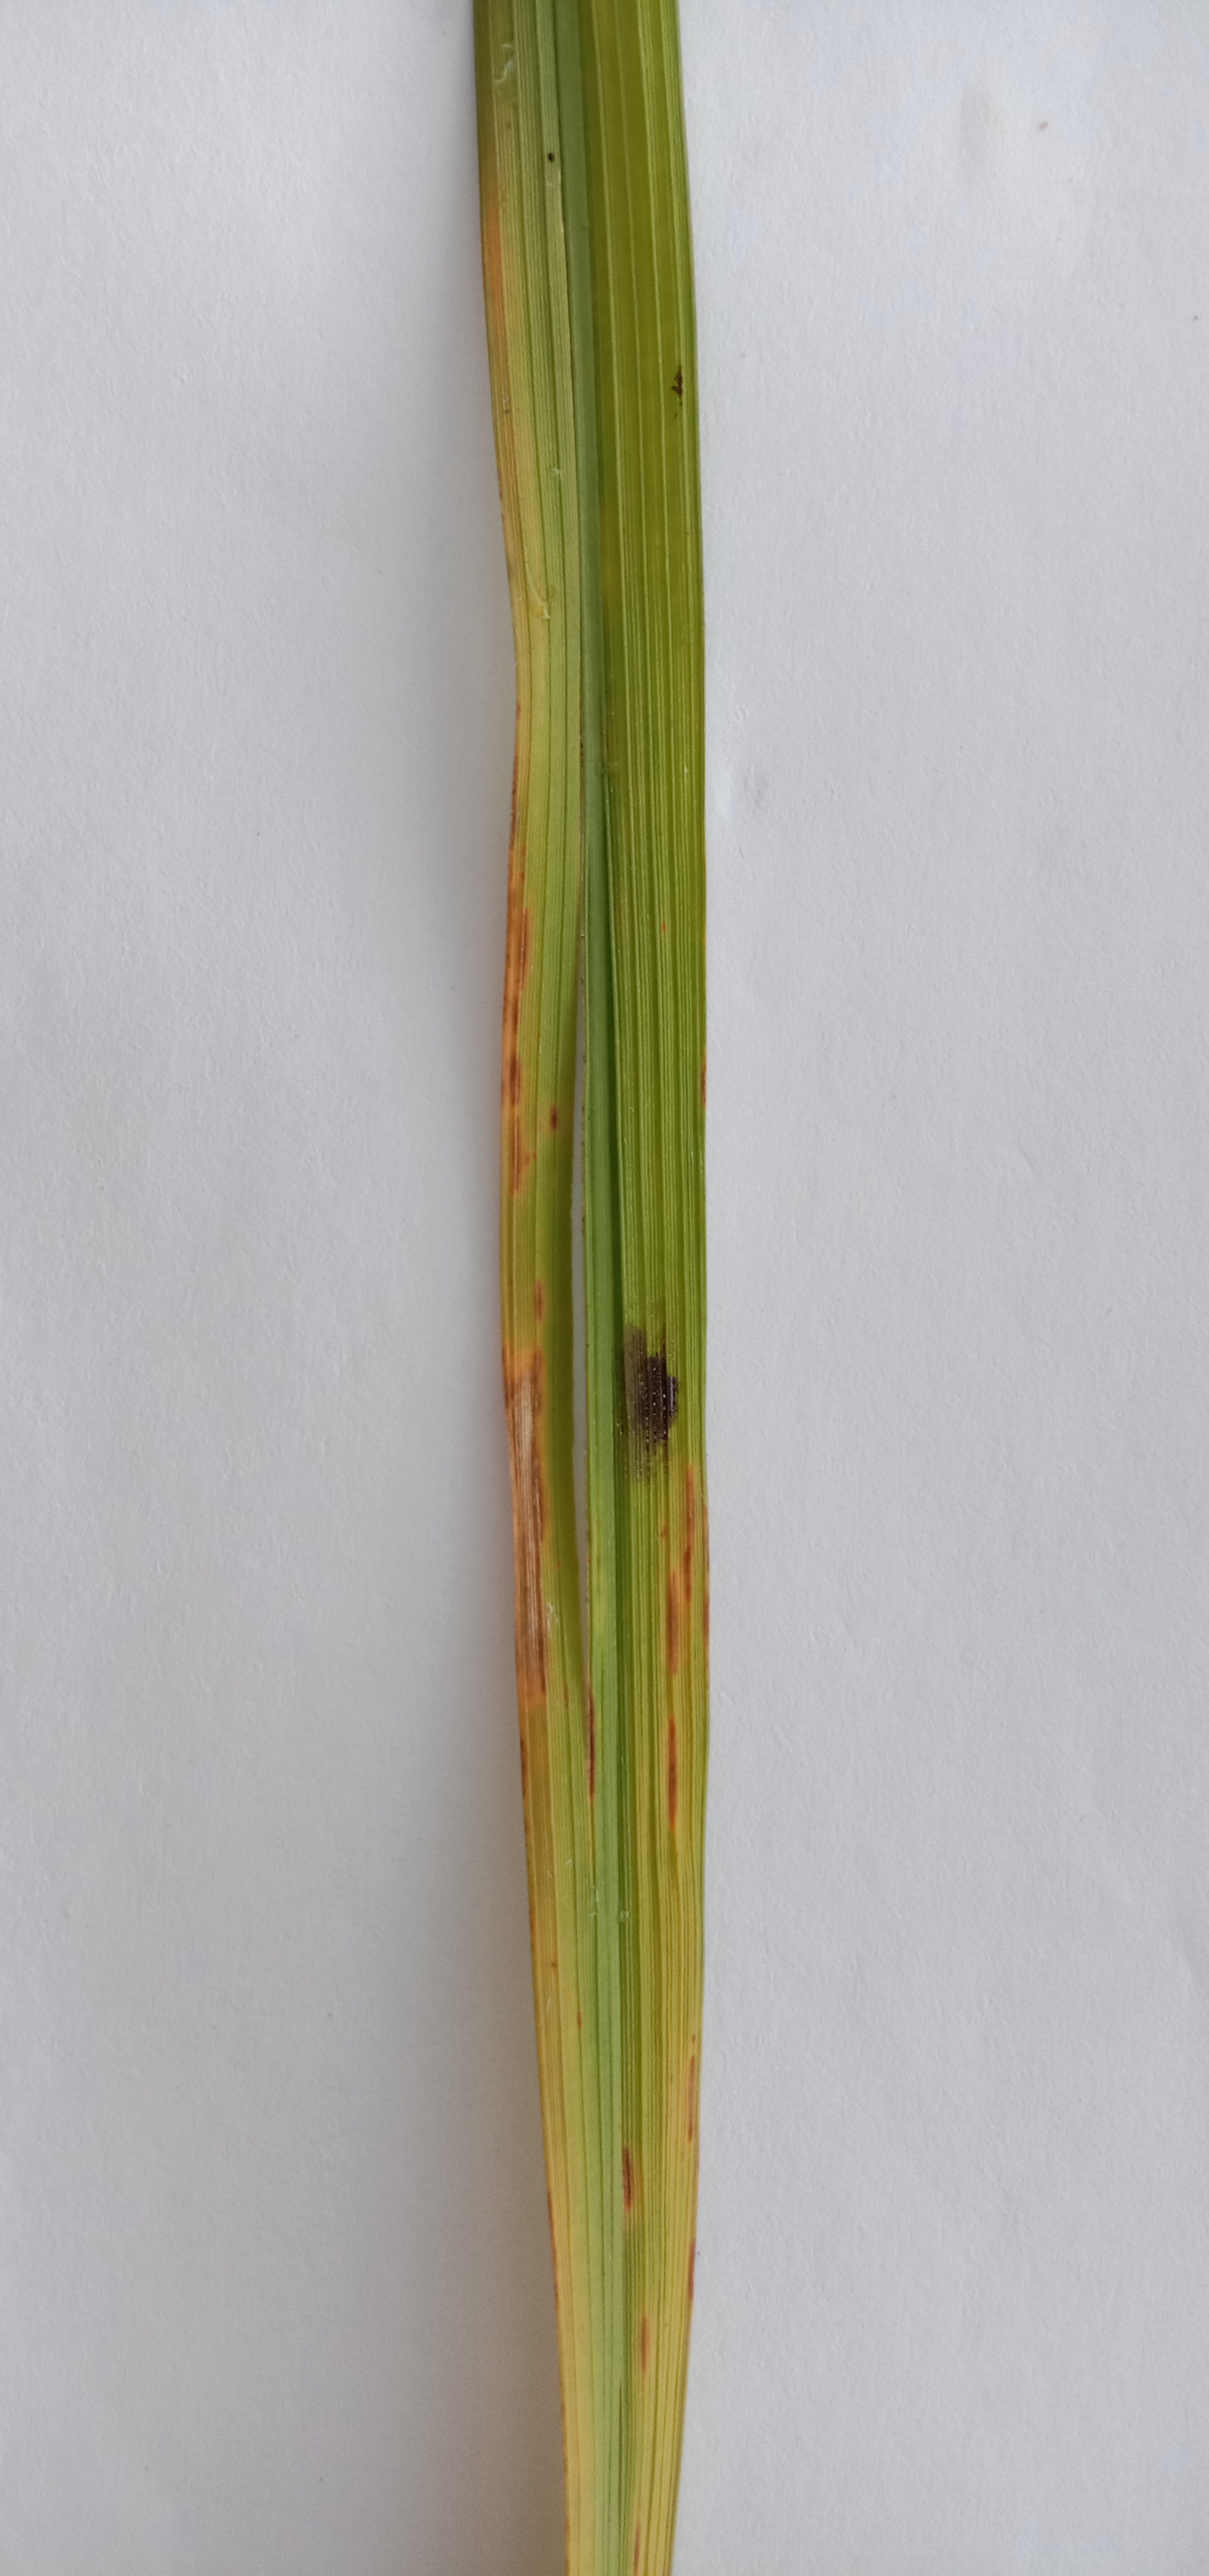
Label: Rice___Leaf_Blast